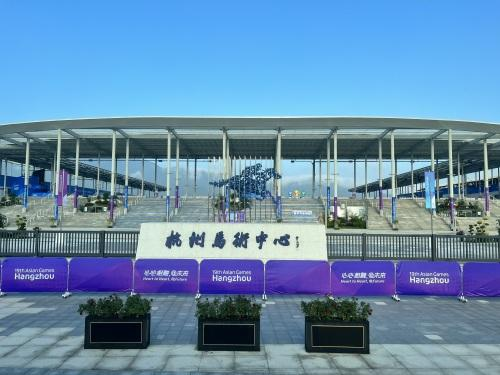
地标名称：杭州马术中心
所在城市：杭州市·桐庐县